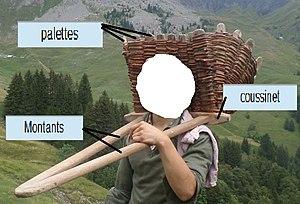
Plan d'un bénéton, casse-cou...
La bénette, est un outil traditionnel savoyard, utilisé pour transporter du fumier, remonter la terre de champs en pente, etc. Le bénéton est constitué d'un réceptacle d'osier évasé, porté sur les épaules, et fixé à deux montants en bois.